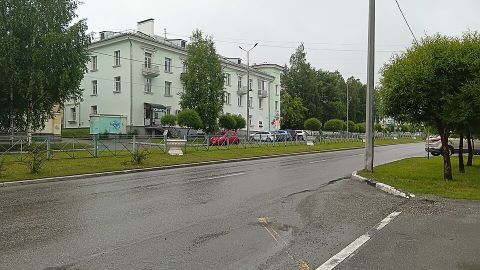
Road surface condition: wet